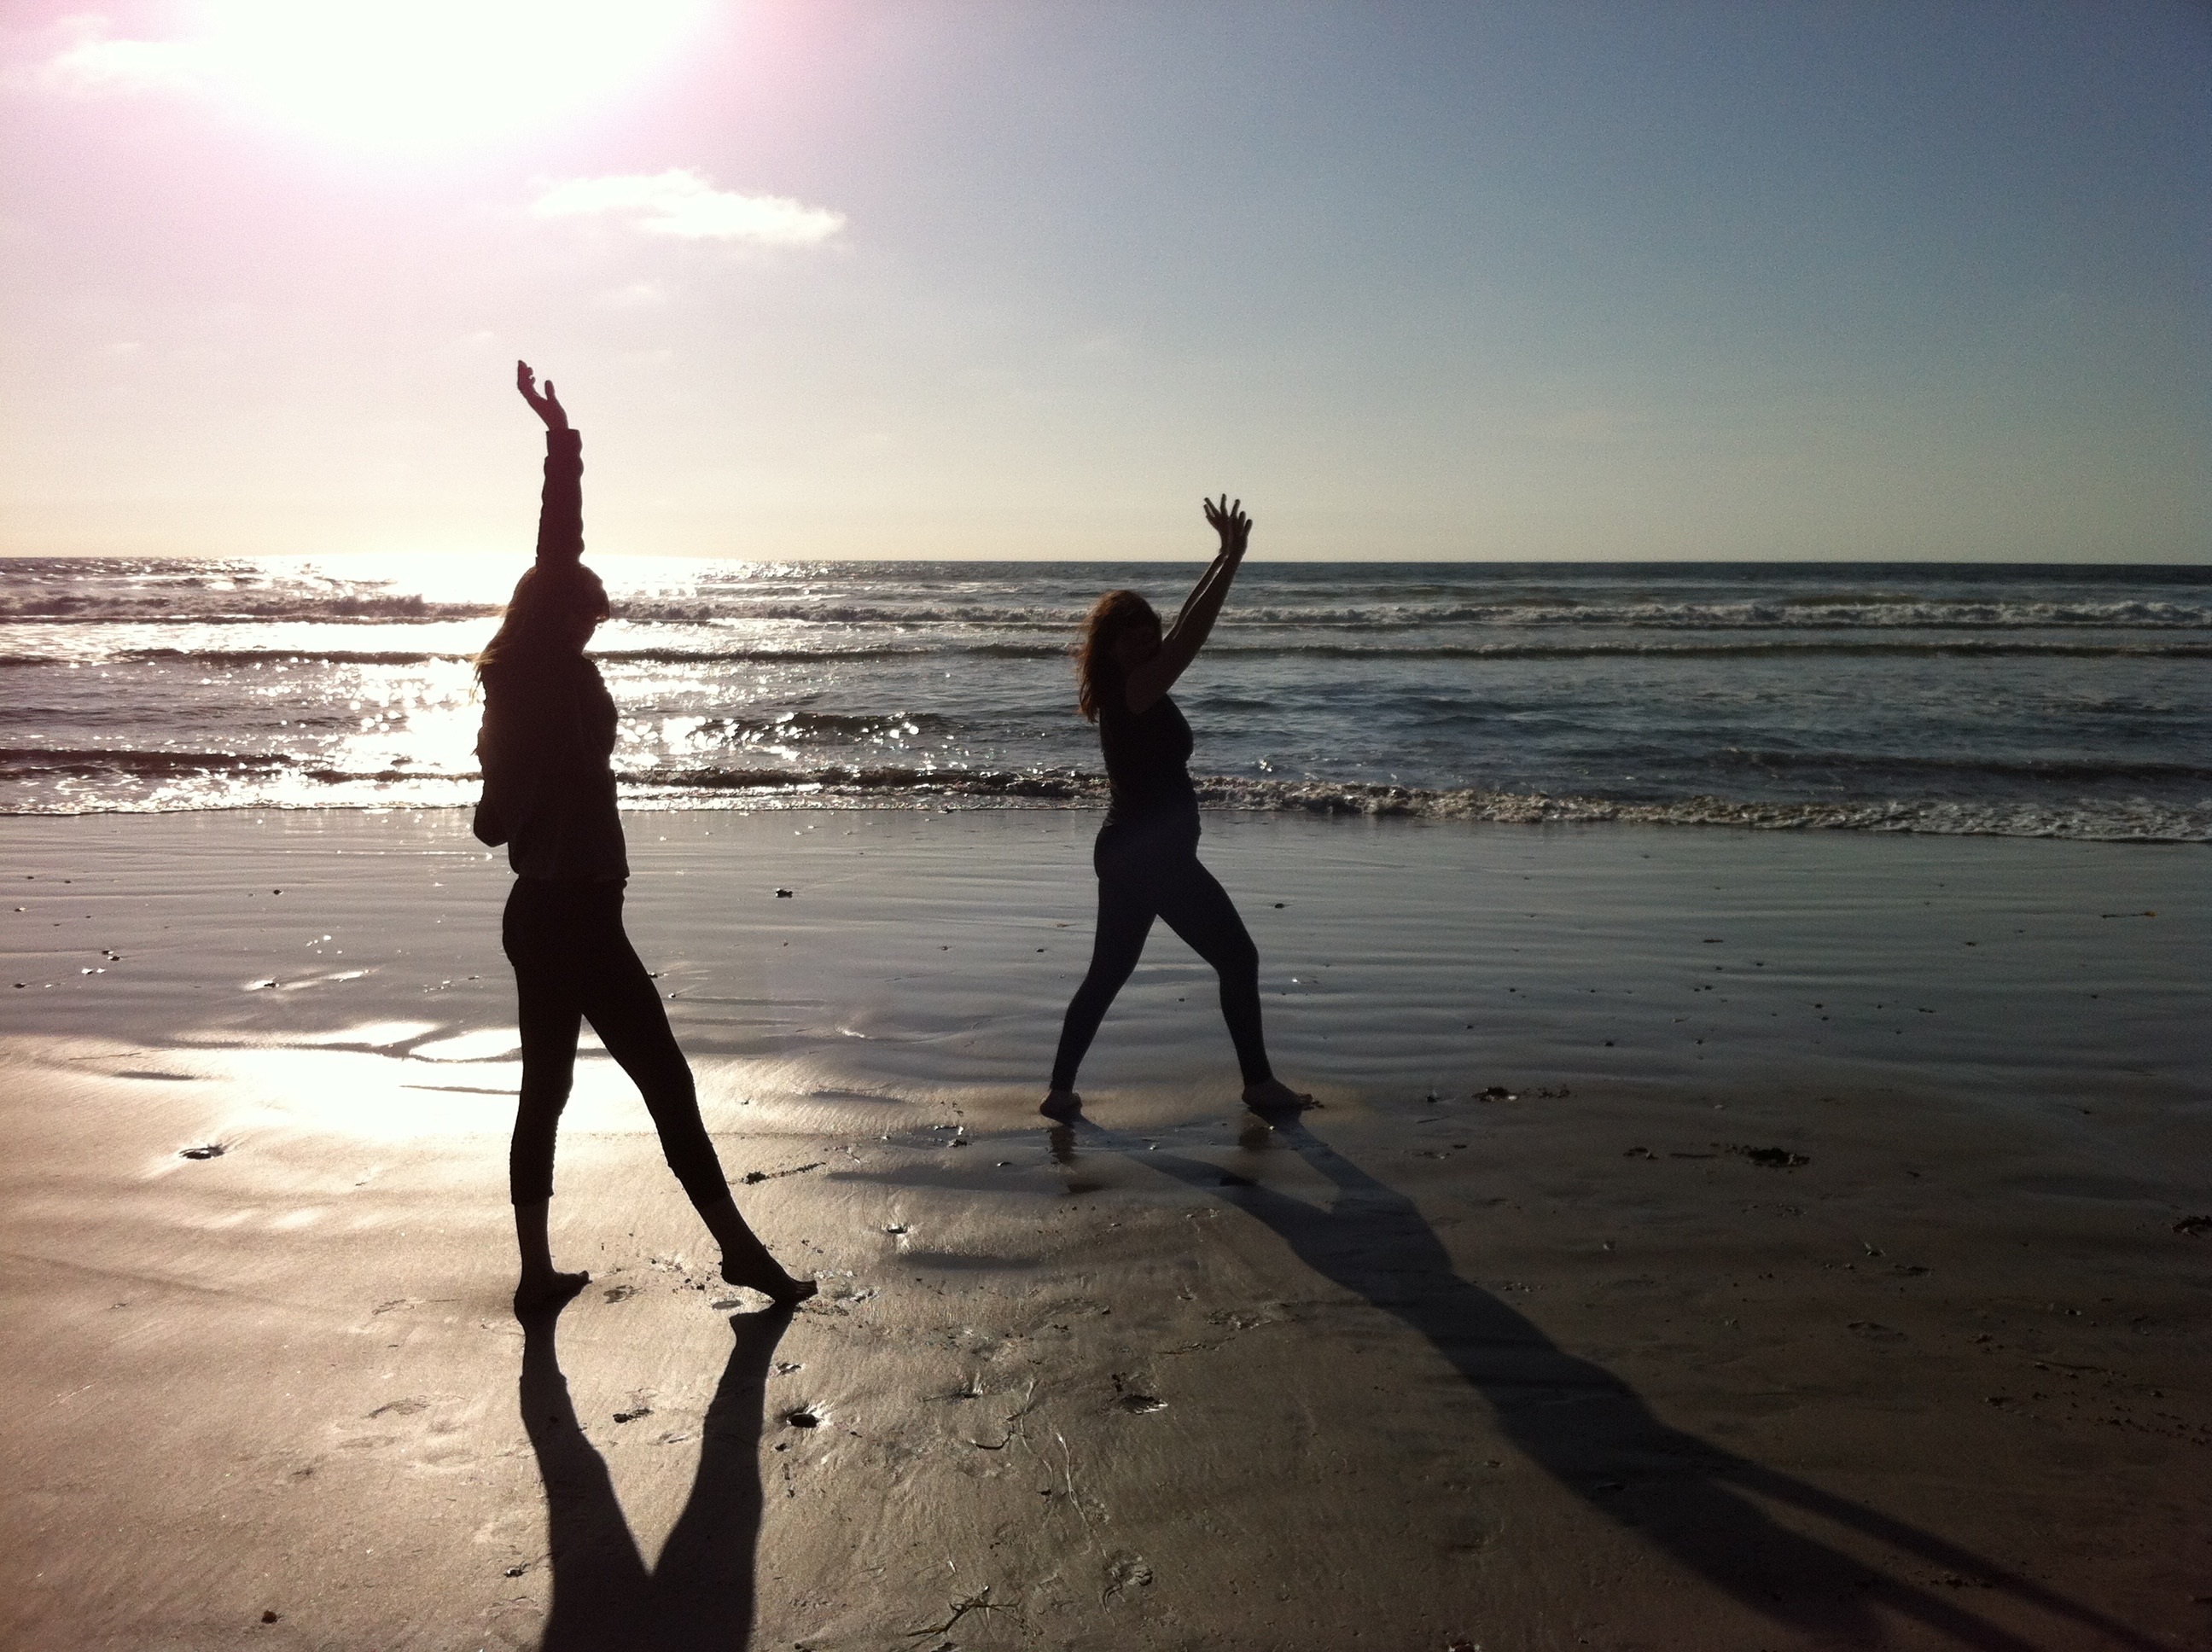
beach, sea, coast, sand, ocean, horizon, silhouette, person, people, girl, sunrise, sunset, sunlight, morning, wave, profile, female, evening, california, body of water, women, photograph, yoga, image, adult, somersault, silhouette woman, physical fitness